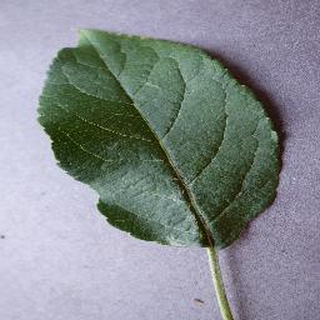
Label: healthy_apple